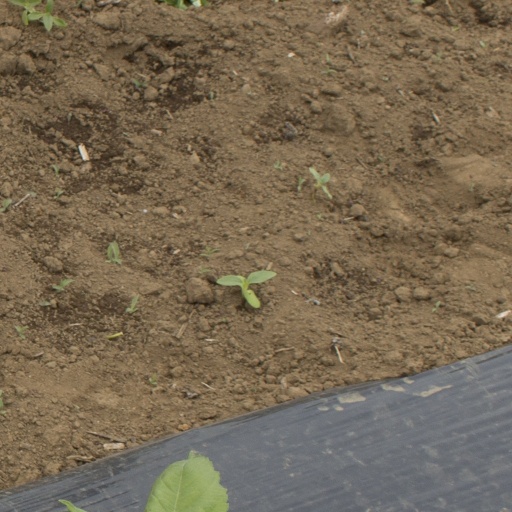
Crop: Jerusalem artichoke